Respiratory bronchiolitis

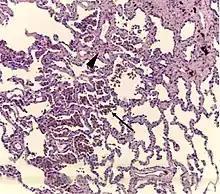
Histopathology of respiratory bronchiolitis: Smoker's macrophages (arrow); mild interstitial lymphocytic infiltrate and mild fibrosis (arrowhead)

Diagnosis of respiratory bronchiolitis requires a correlation of clinical, radiologic and pathologic findings: